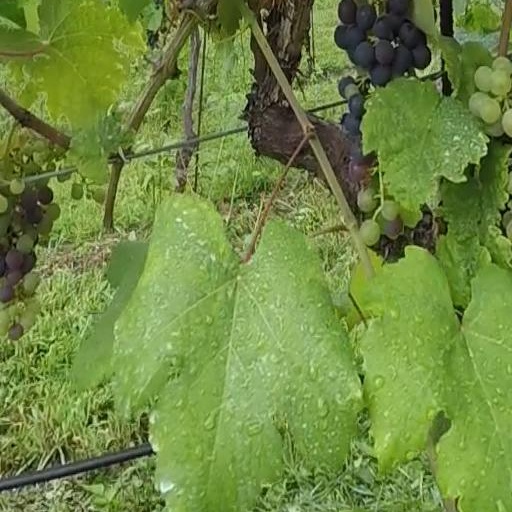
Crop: grape